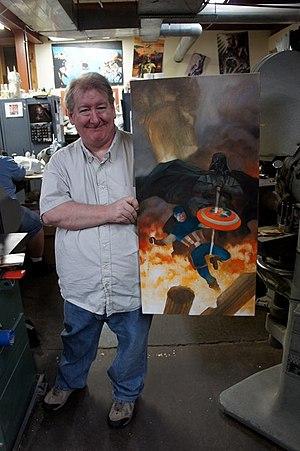
Dave Dorman est un dessinateur de bande dessinée et illustrateur américain connu pour ses travaux autour de l'univers de Star Wars.